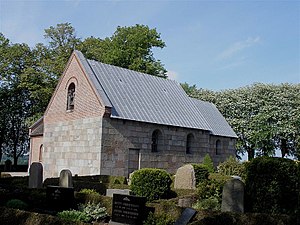
Komdrup Kirke
Komdrup Kirke
Komdrup Kirke i Danmark. Komdrup kirke
Komdrup Kirke ligger i Komdrup Sogn i Aalborg Kommune; indtil Kommunalreformen i 1970 lå det i Hellum Herred, Aalborg Amt.